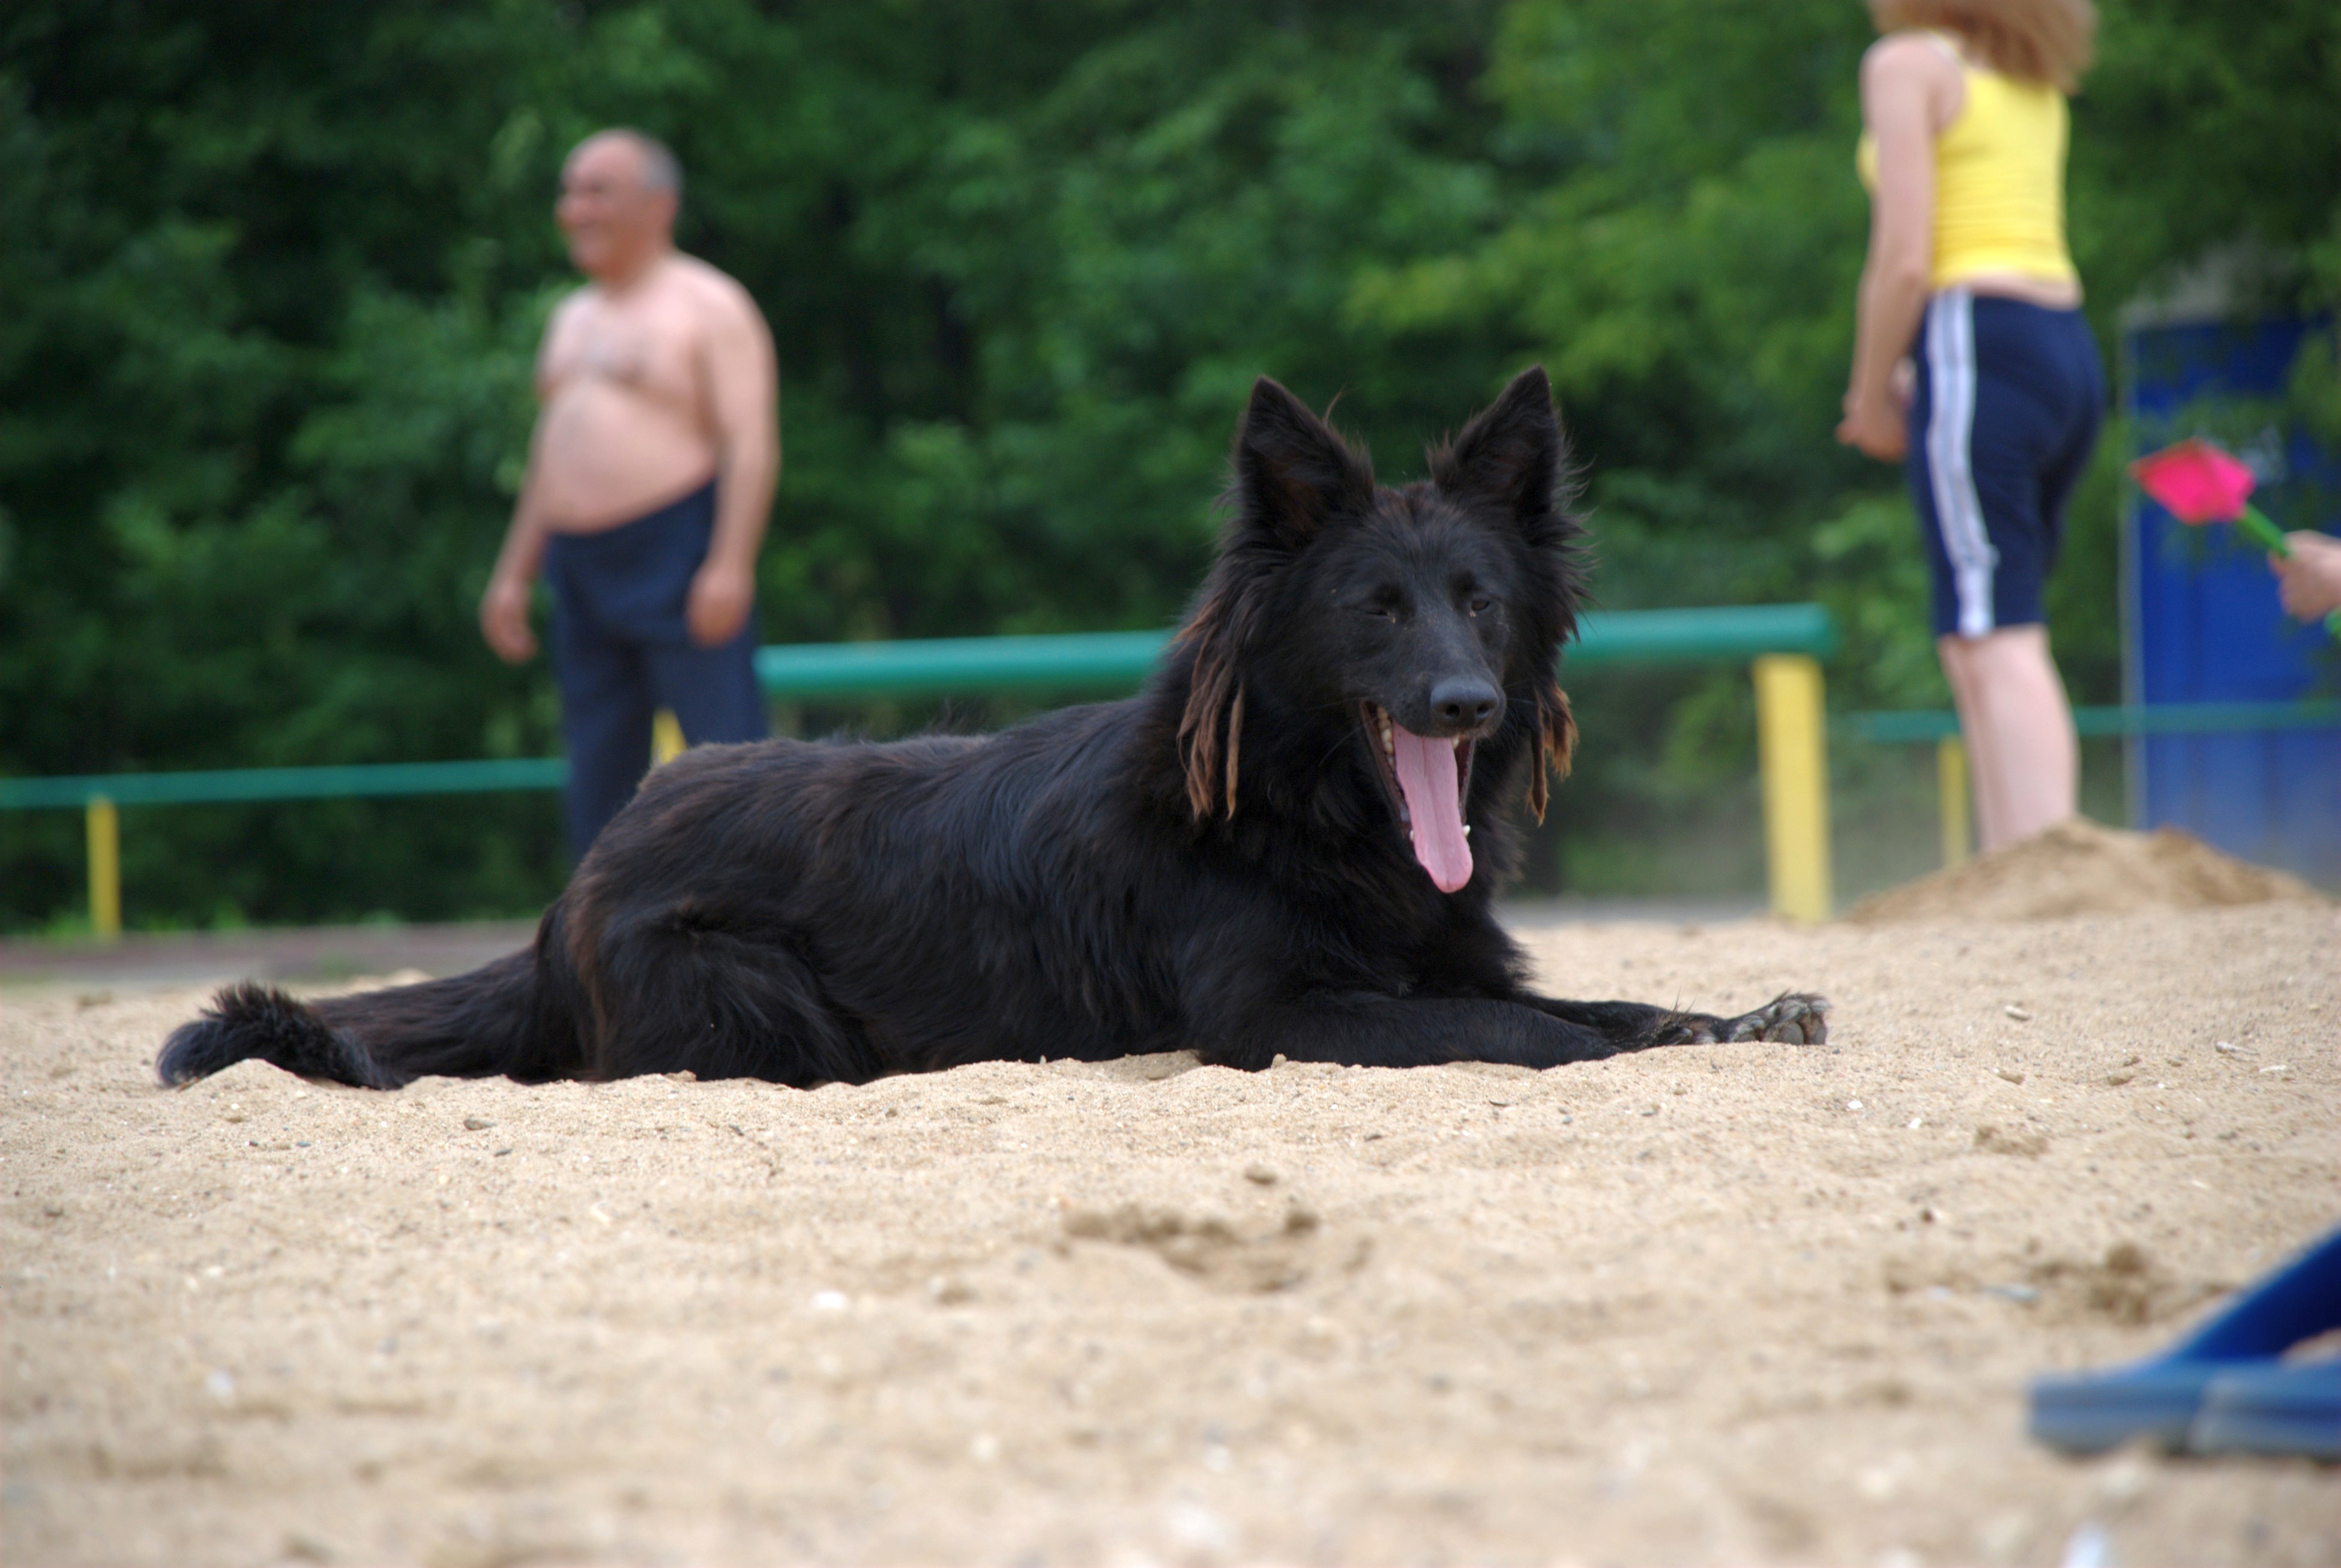
puppy, dog, pet, mammal, nikon, pets, dogs, animals, d80, nikond80, straydogs, streetdogs, dog like mammal